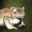
Label: frog